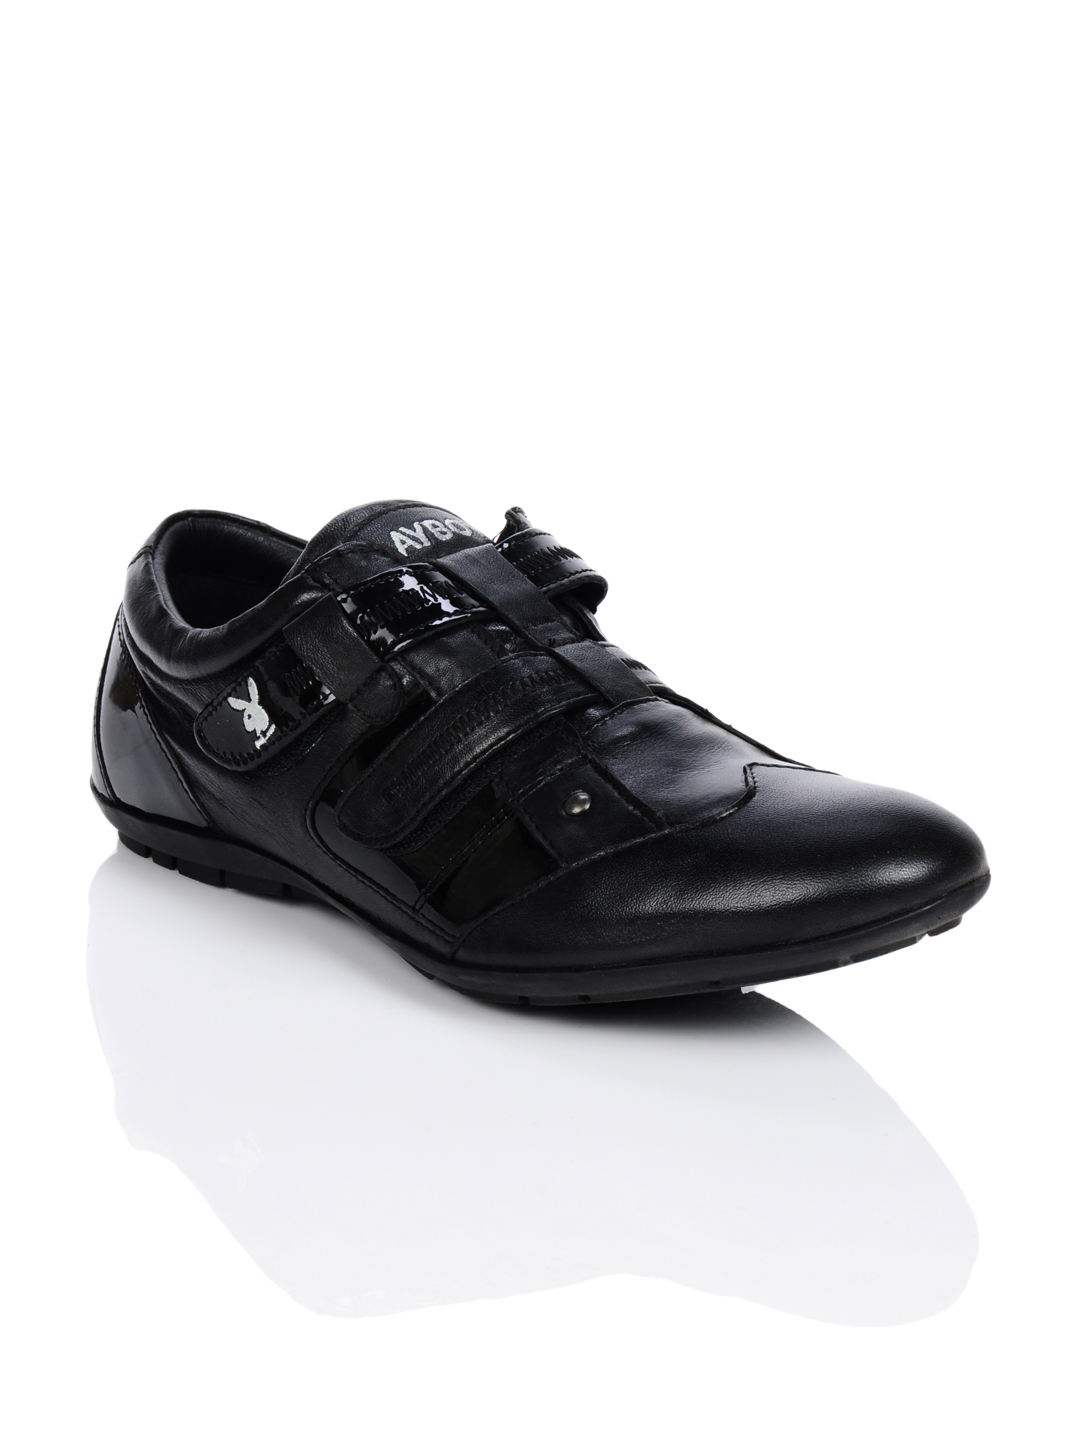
Playboy Men Black Shoes
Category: Footwear / Shoes / Casual Shoes
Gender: Men
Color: Black
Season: Summer 2013
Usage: Casual